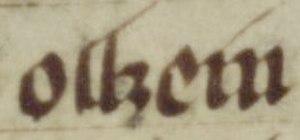
Owain ap Dyfnwal (mort en 1015) est un souverain putatif du royaume de Strathclyde du début du XIe siècle. Il semble avoir été un fils de Dyfnwal ab Owain, roi de Strathclyde, et avoir succédé à un autre fils de ce dernier, Máel Coluim, roi de Strathclyde. Pendant son règne Owain doit faire face à une invasion massive des troupes du roi d'Angleterre Æthelred le Malavisé. La mort d'Owain est relevée en 1015, et il semble avoir comme successeur Owain Foel, un personnage qui devait être son neveu.